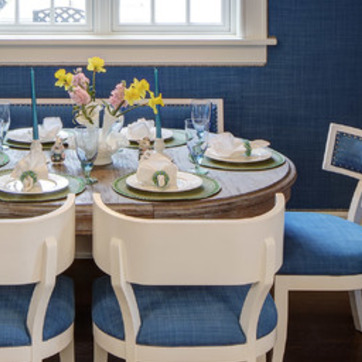
Material: ceramic